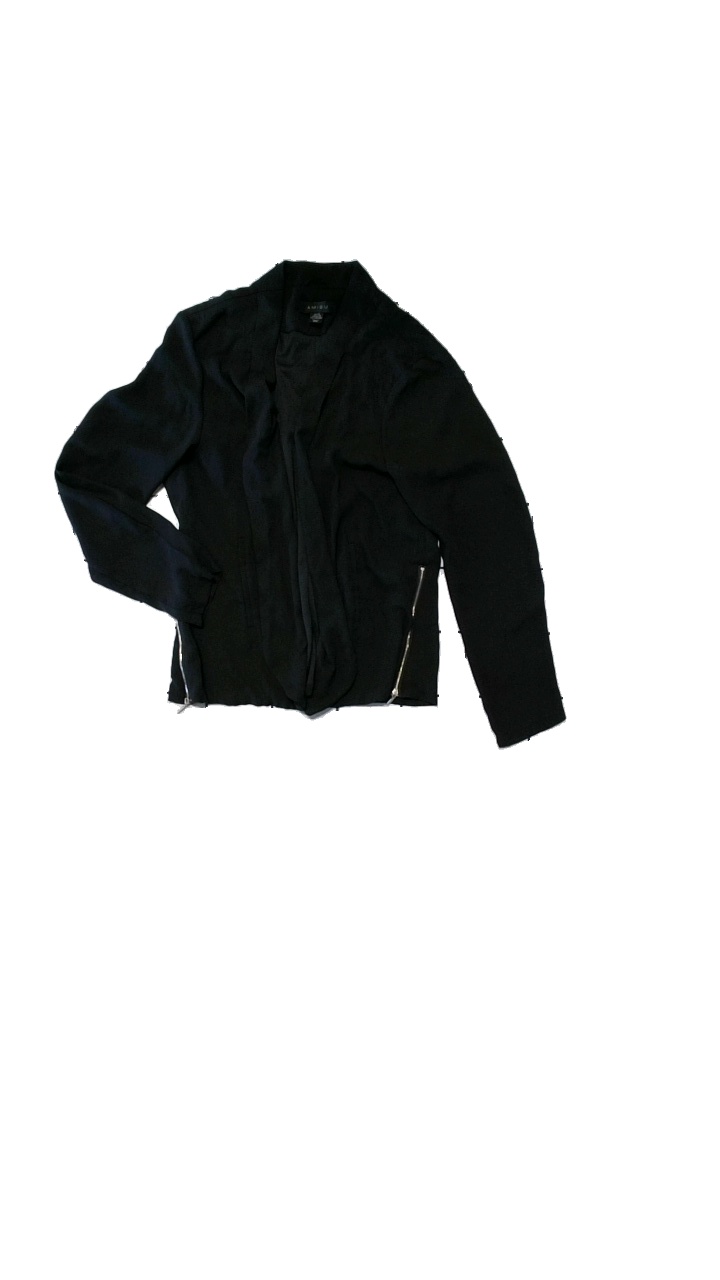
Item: Top (Ladies)
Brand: Amisu (new Yorker)
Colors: Black
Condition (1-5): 3
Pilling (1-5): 4
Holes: Minor
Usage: Reuse
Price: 50-100